HMS Duke of Gloucester (1807)

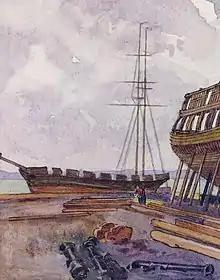
The dismantled hull of "Duke of Gloucester" in early 1813 before her capture by the Americans, directly behind her are the masts of , at York, Upper Canada

After entering service, "Duke of Gloucester" was retained for exclusive use by the colonial government. By 1812, the hull had rotted and a replacement, , was ordered. At the onset of the war, "Duke of Gloucester" was commanded by Lieutenant Francis Gauvreau. "Duke of Gloucester" was part of the squadron under the command of Master Commandant Hugh Earl that sailed to attack Sackett's Harbor on 19 July 1812. While the three larger vessels in the squadron, , "Earl of Moira" and "Prince Regent" attacked the American fortifications, "Duke of Gloucester" remained offshore. The attack failed and the British withdrew.